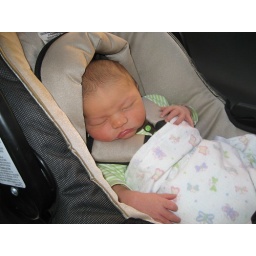
Sacked out in car seat